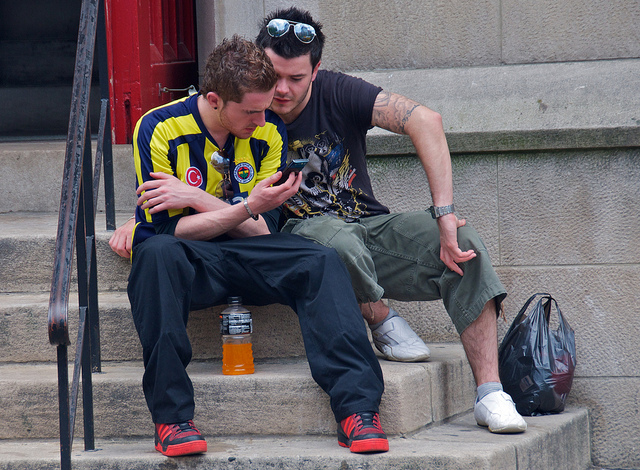
user: Given an image and a question. Answer the question in a short answer. Question: What are these people sitting on? Short Answer:
assistant: step